Nio ES8

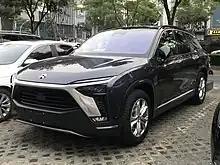
Nio ES8 2020 (facelift)

The ES8 is powered by a 70 kWh or 84 kWh lithium-ion battery pack (Upgraded to 100 kWh in 2019), that is also swappable.